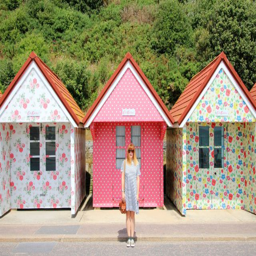
posing by the beach huts